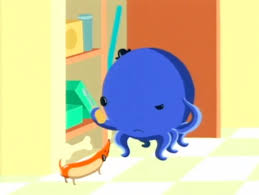
Portrait style: Cartoon Portrait